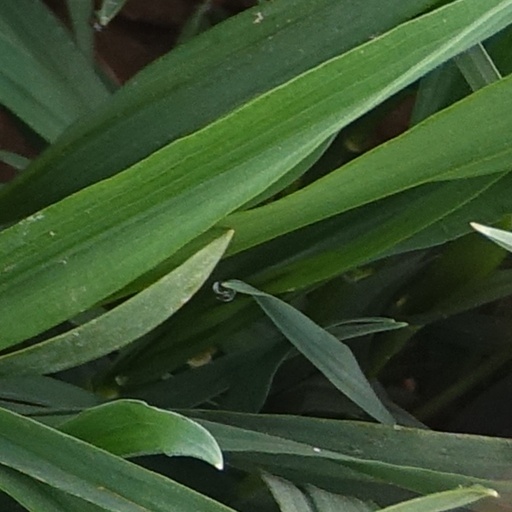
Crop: wheat